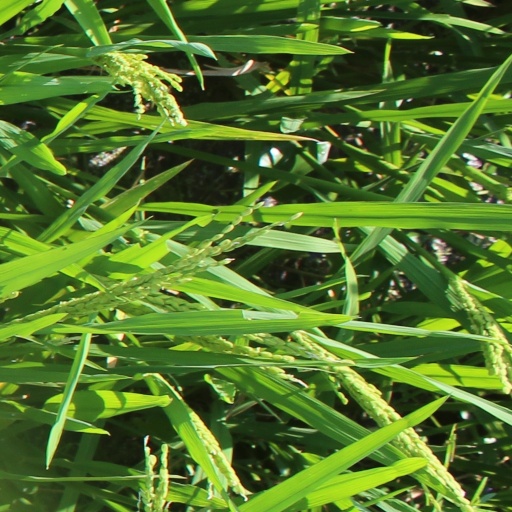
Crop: rice